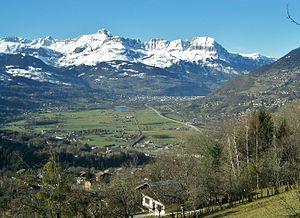
Panoramique de la vallée de l'Arve et de la ville de Sallanches en arrière-plan, vues depuis les hauteurs de Saint-Gervais-les-Bains, en Haute-Savoie.
La vallée de l'Arve est une vallée alpine située en France dans le département de la Haute-Savoie, où s'écoule l'Arve. Elle correspond à une petite région naturelle, l'une des six régions historiques de la Savoie, appelée Faucigny.